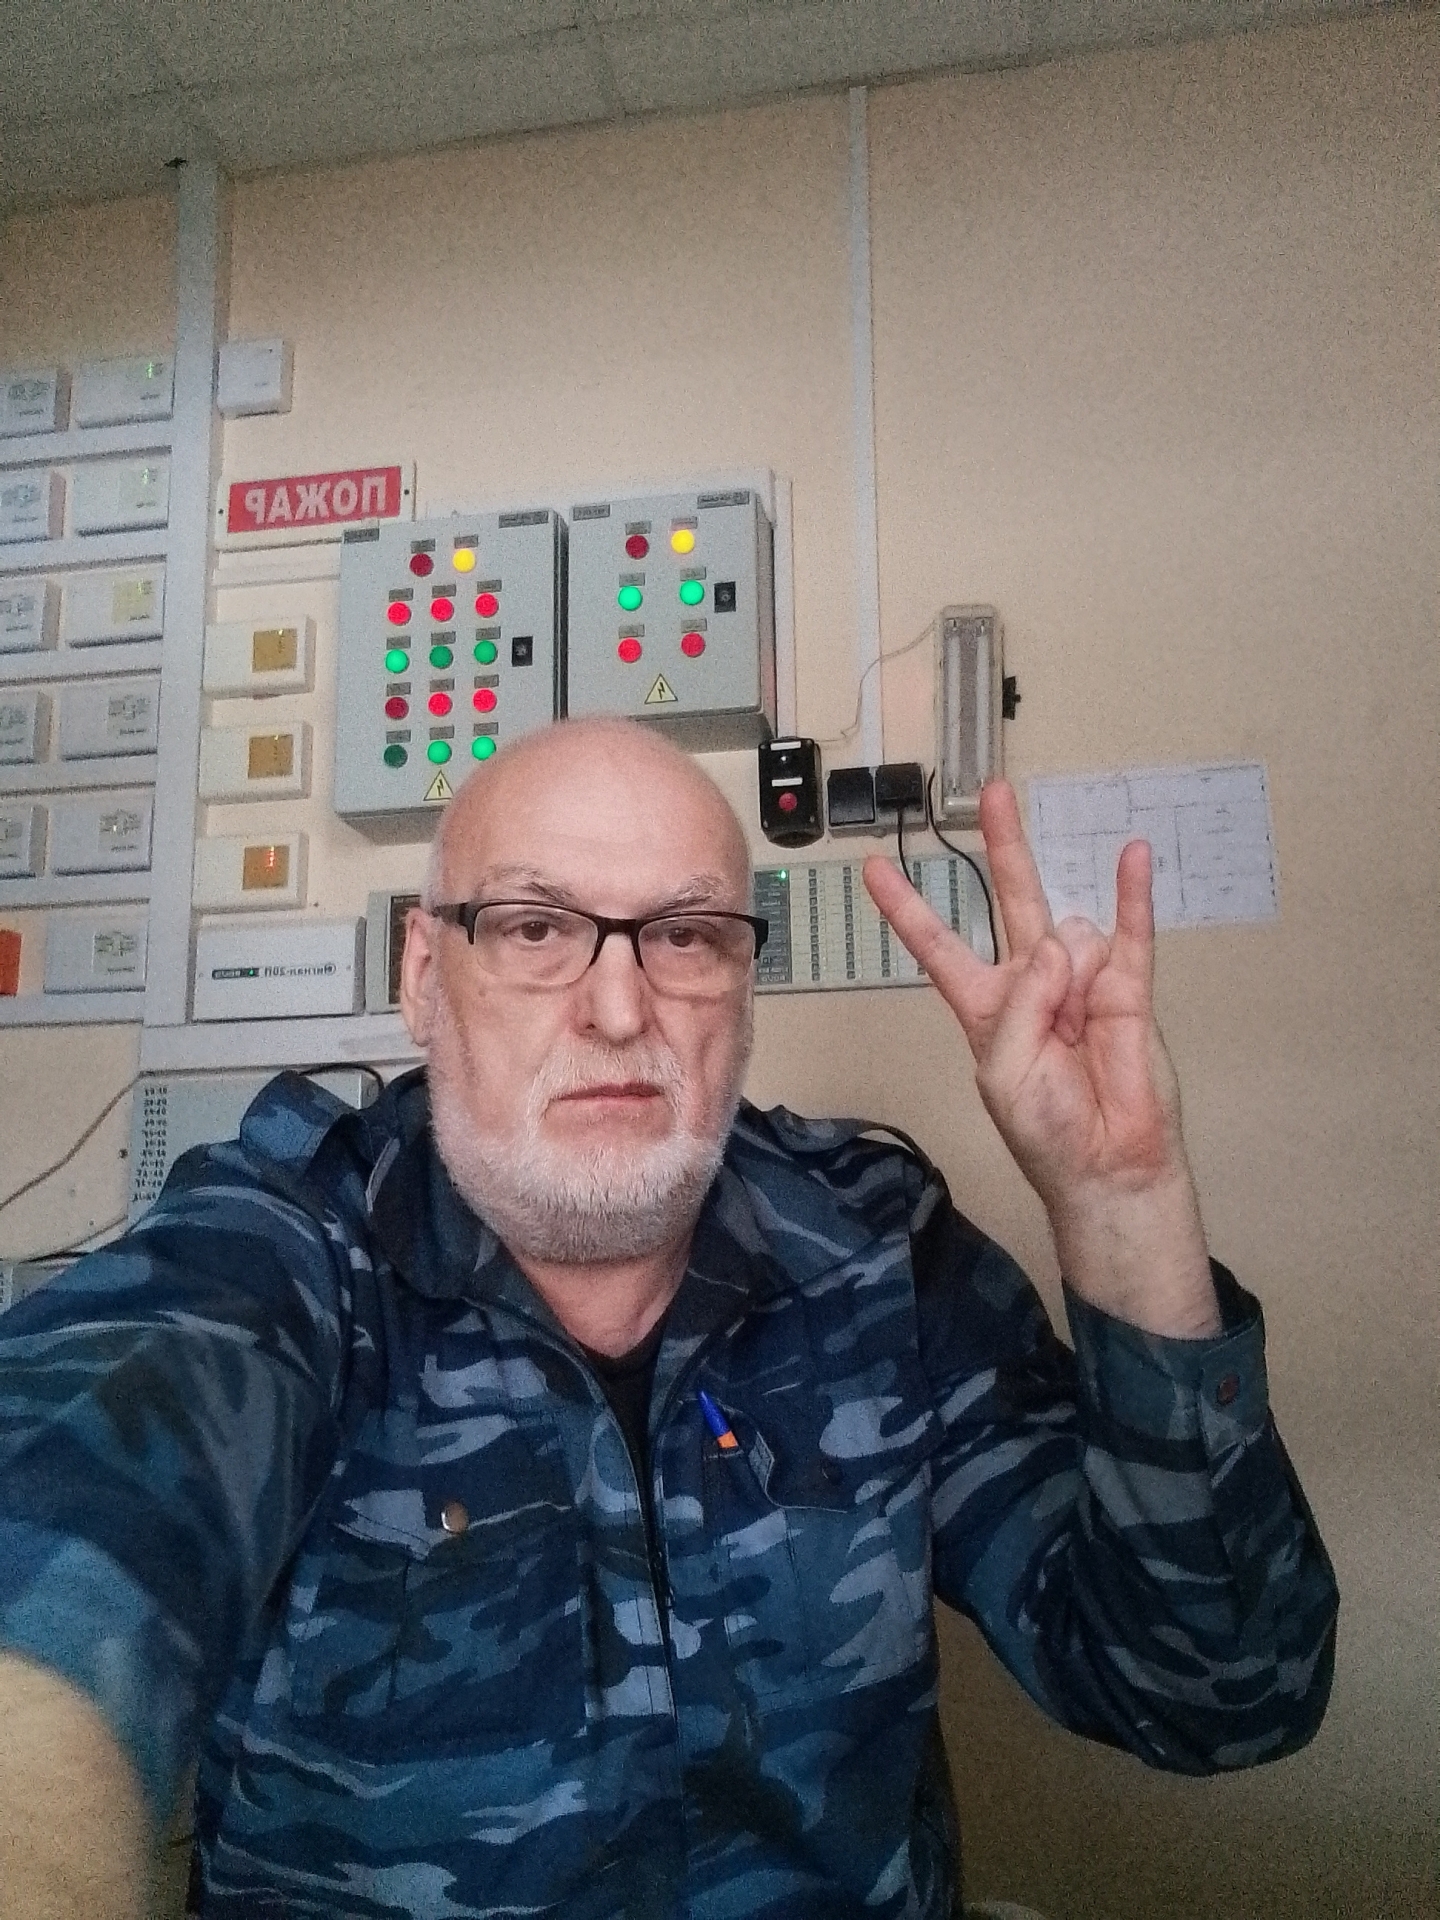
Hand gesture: three3